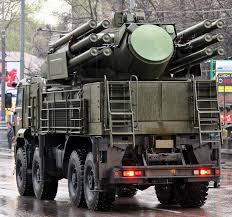
Label: Pantsir-S1